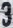
Number: 3